Gertrude of Flanders, Countess of Savoy

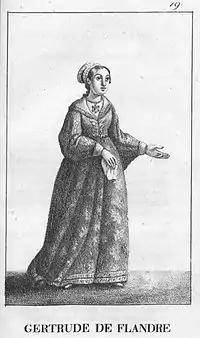
Gertrude of Flanders, Countess of Savoy.

Gertrude of Flanders (1135–1186) was a Countess Consort of Savoy by marriage to Humbert III, Count of Savoy.